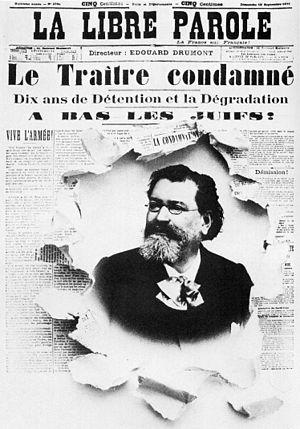
Le rôle central joué par la presse et l'édition dans l'affaire Dreyfus, est illustré par le symbole de l'engagement journalistique qu'est J'accuse d'Émile Zola. L'affaire Dreyfus est en effet le premier événement surmédiatisé en France. Des milliers de publications ont littéralement « fait » l'opinion. Cette presse libre et pléthorique se développe, grâce aux acquis de la République au travers, notamment, de la loi de 1881 sur la presse. Elle profite aussi des progrès technologiques de la seconde moitié du XIXᵉ siècle. Elle pèse très directement sur le déroulement de l'affaire Dreyfus au travers de campagnes parfois violentes et d'articles souvent sensationnels.
La Libre Parole est un journal politique français lancé à Paris le 20 avril 1892 par le journaliste et polémiste Édouard Drumont et disparu en juin 1924.